Hinduism in South Africa

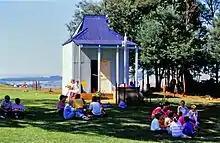
The first Hindu Temple in South Africa (above) was a very simple design. It was built in 1869, and is now a Protected Site by South African government.

After the ban was lifted with British Colonial Law 19 and 20 of 1874, British officials advertised plantation job opportunities to Hindu families in northern Ganges basin and southern Tamil Nadu, invited men to bring their families, promised salary with homes, and that they and their families can continue to practice Hinduism while they work at the plantations. However, once they arrived, there were many irregularities and the reality after arrival was very different than promises before their departure.